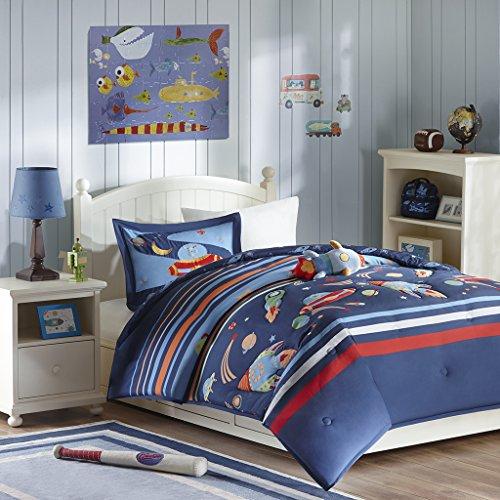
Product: Mizone Kids Space Cadet 3 Piece Comforter Set, Blue, Twin
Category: Home & Kitchen | Bedding | Kids' Bedding | Comforters & Sets | Comforter Sets
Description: Blast into outer space with the space cadet comforter set.
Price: $64.13
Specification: ProductDimensions:86x66x2inches|ItemWeight:4.8pounds|ShippingWeight:4.8pounds(Viewshippingratesandpolicies)|Manufacturer:MiZoneKids|ASIN:B00SL893I8|Itemmodelnumber:MZK10-036